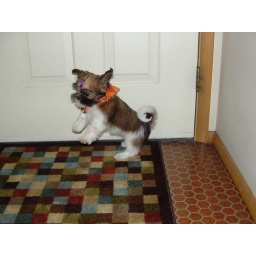
Bella was not happy with the neckerchief and was jumping and running around when she got home.